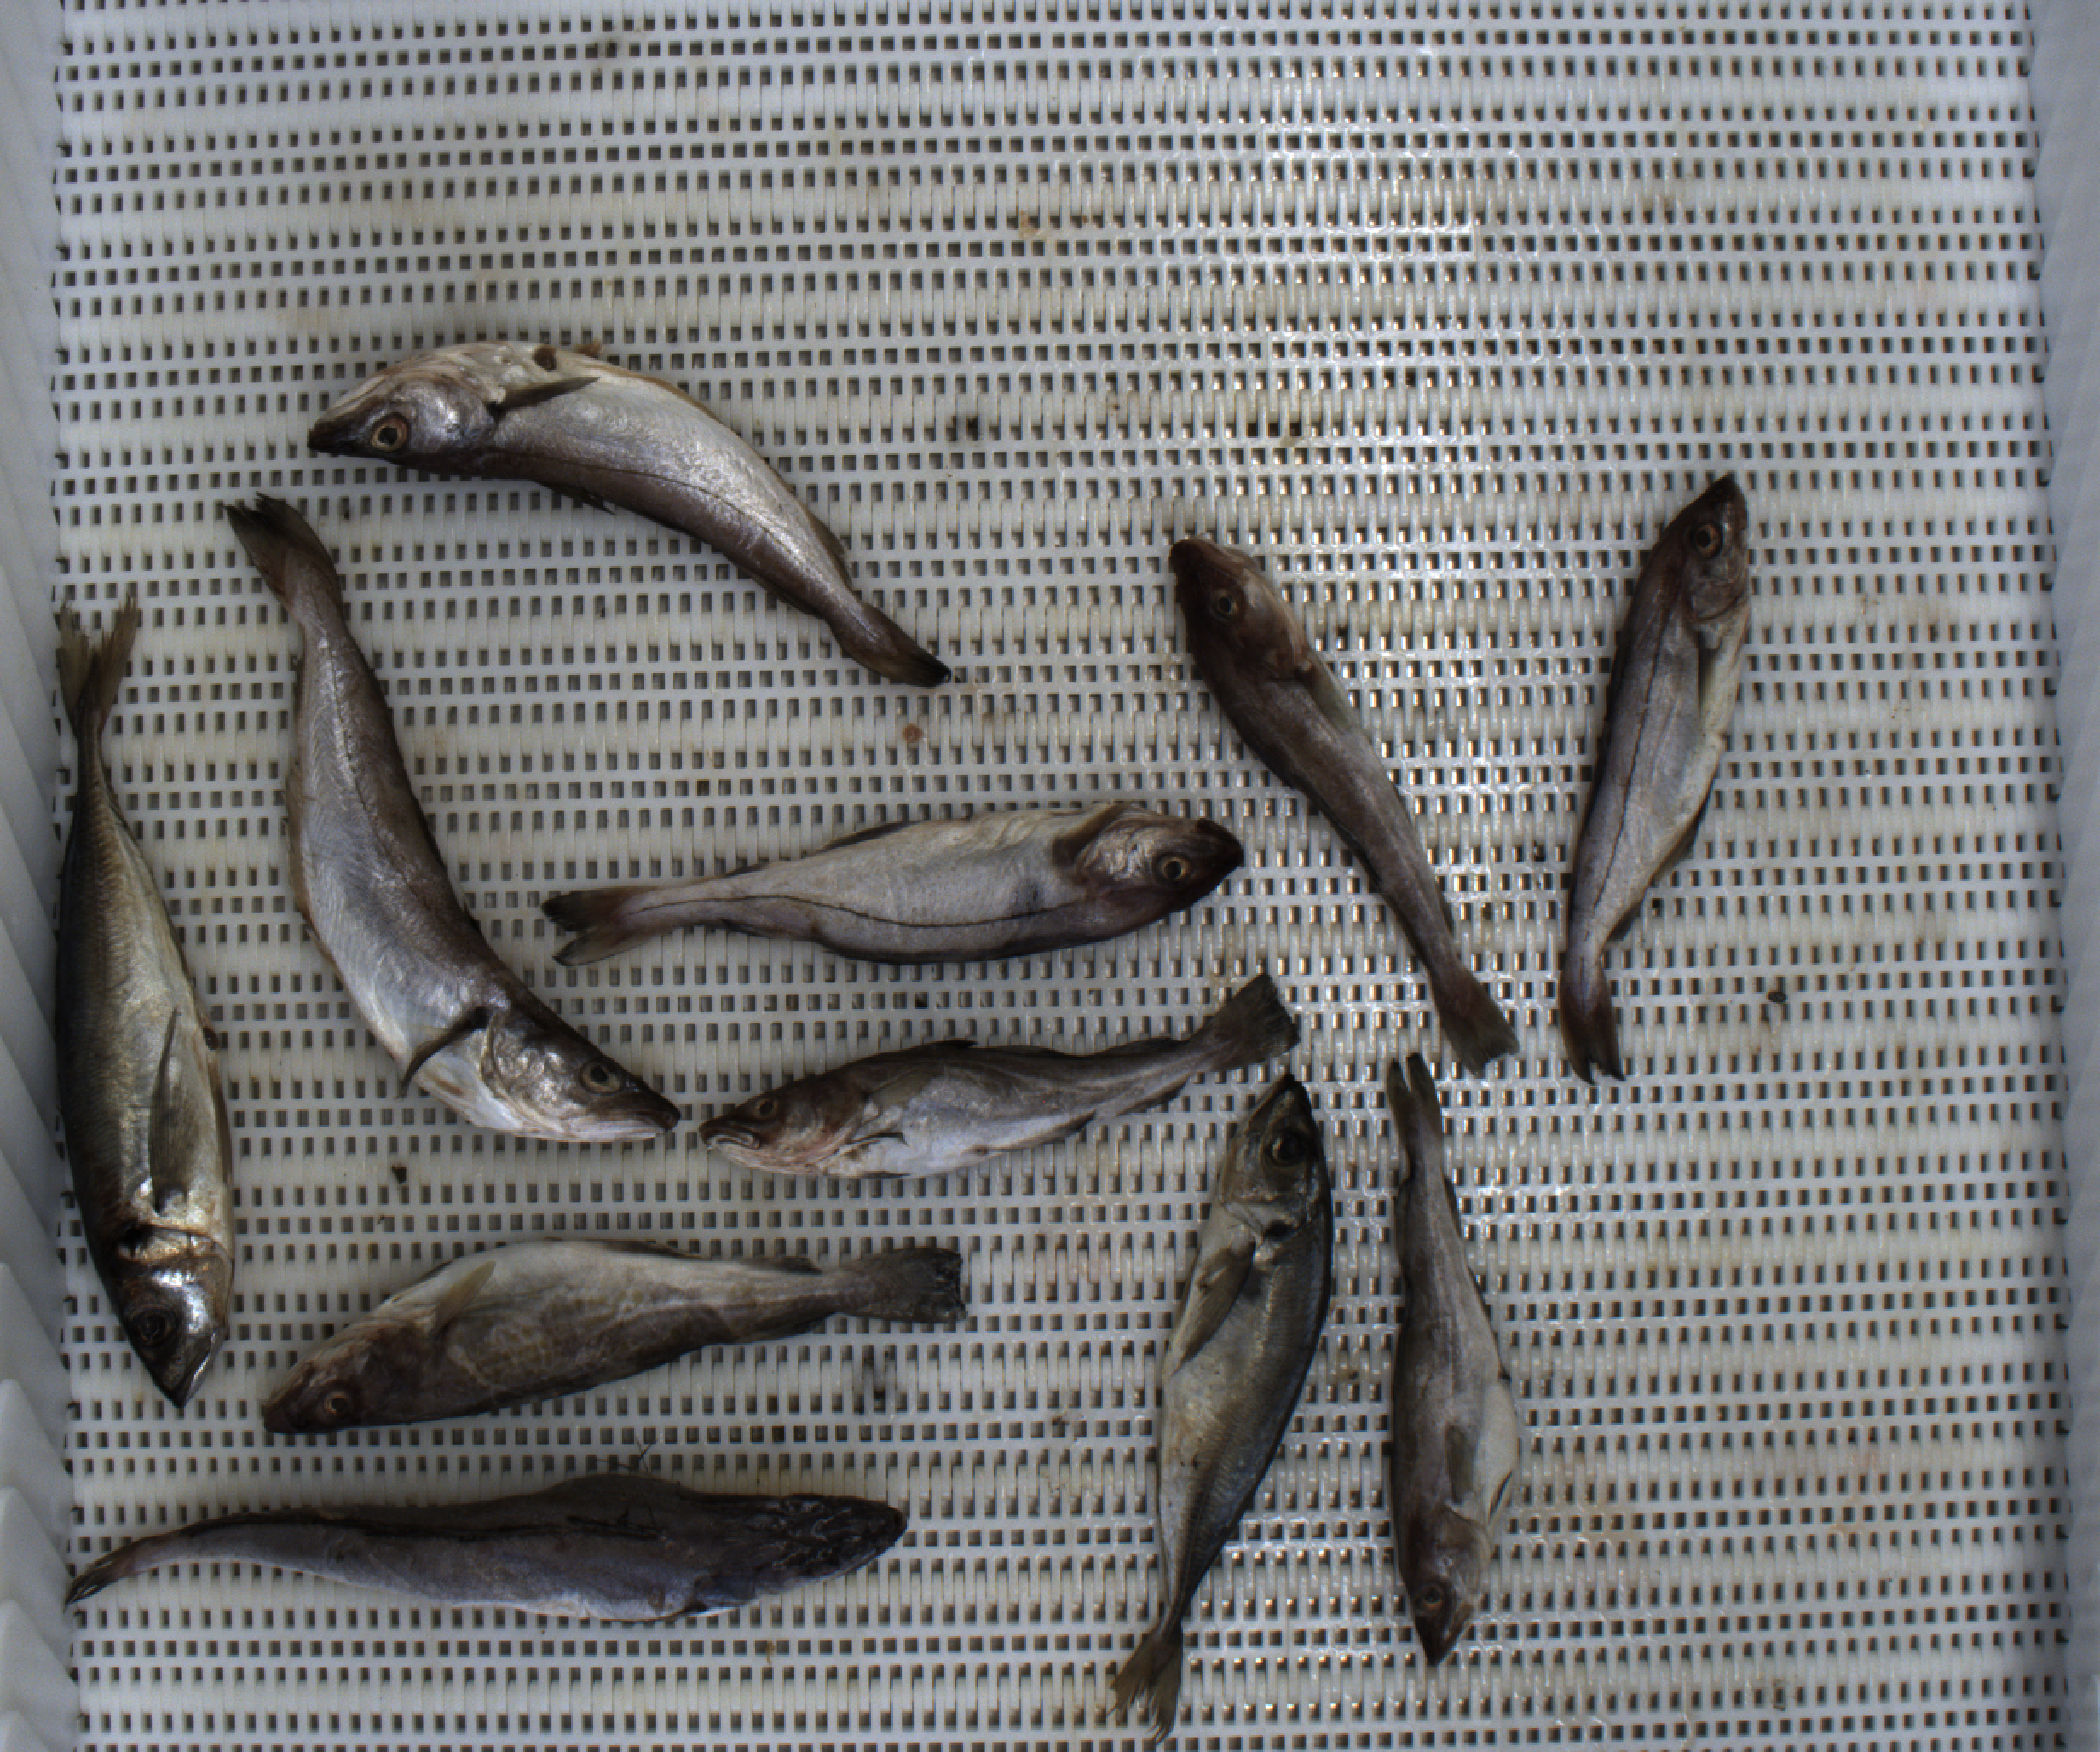
Total fish: 11
Cod: 4
Haddock: 2
Whiting: 2
Hake: 1
Horse mackerel: 2
Saithe: 0
Other: 0